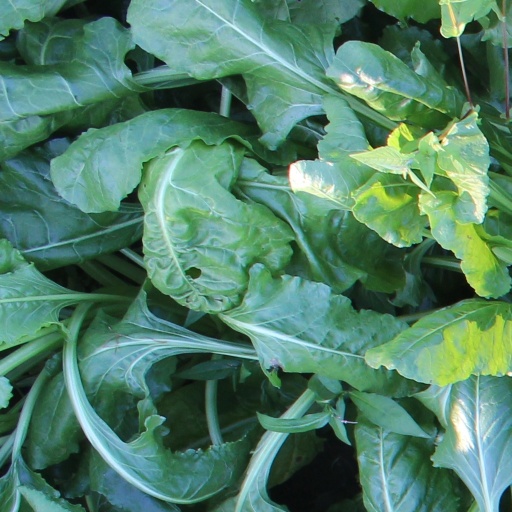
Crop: sugar beet